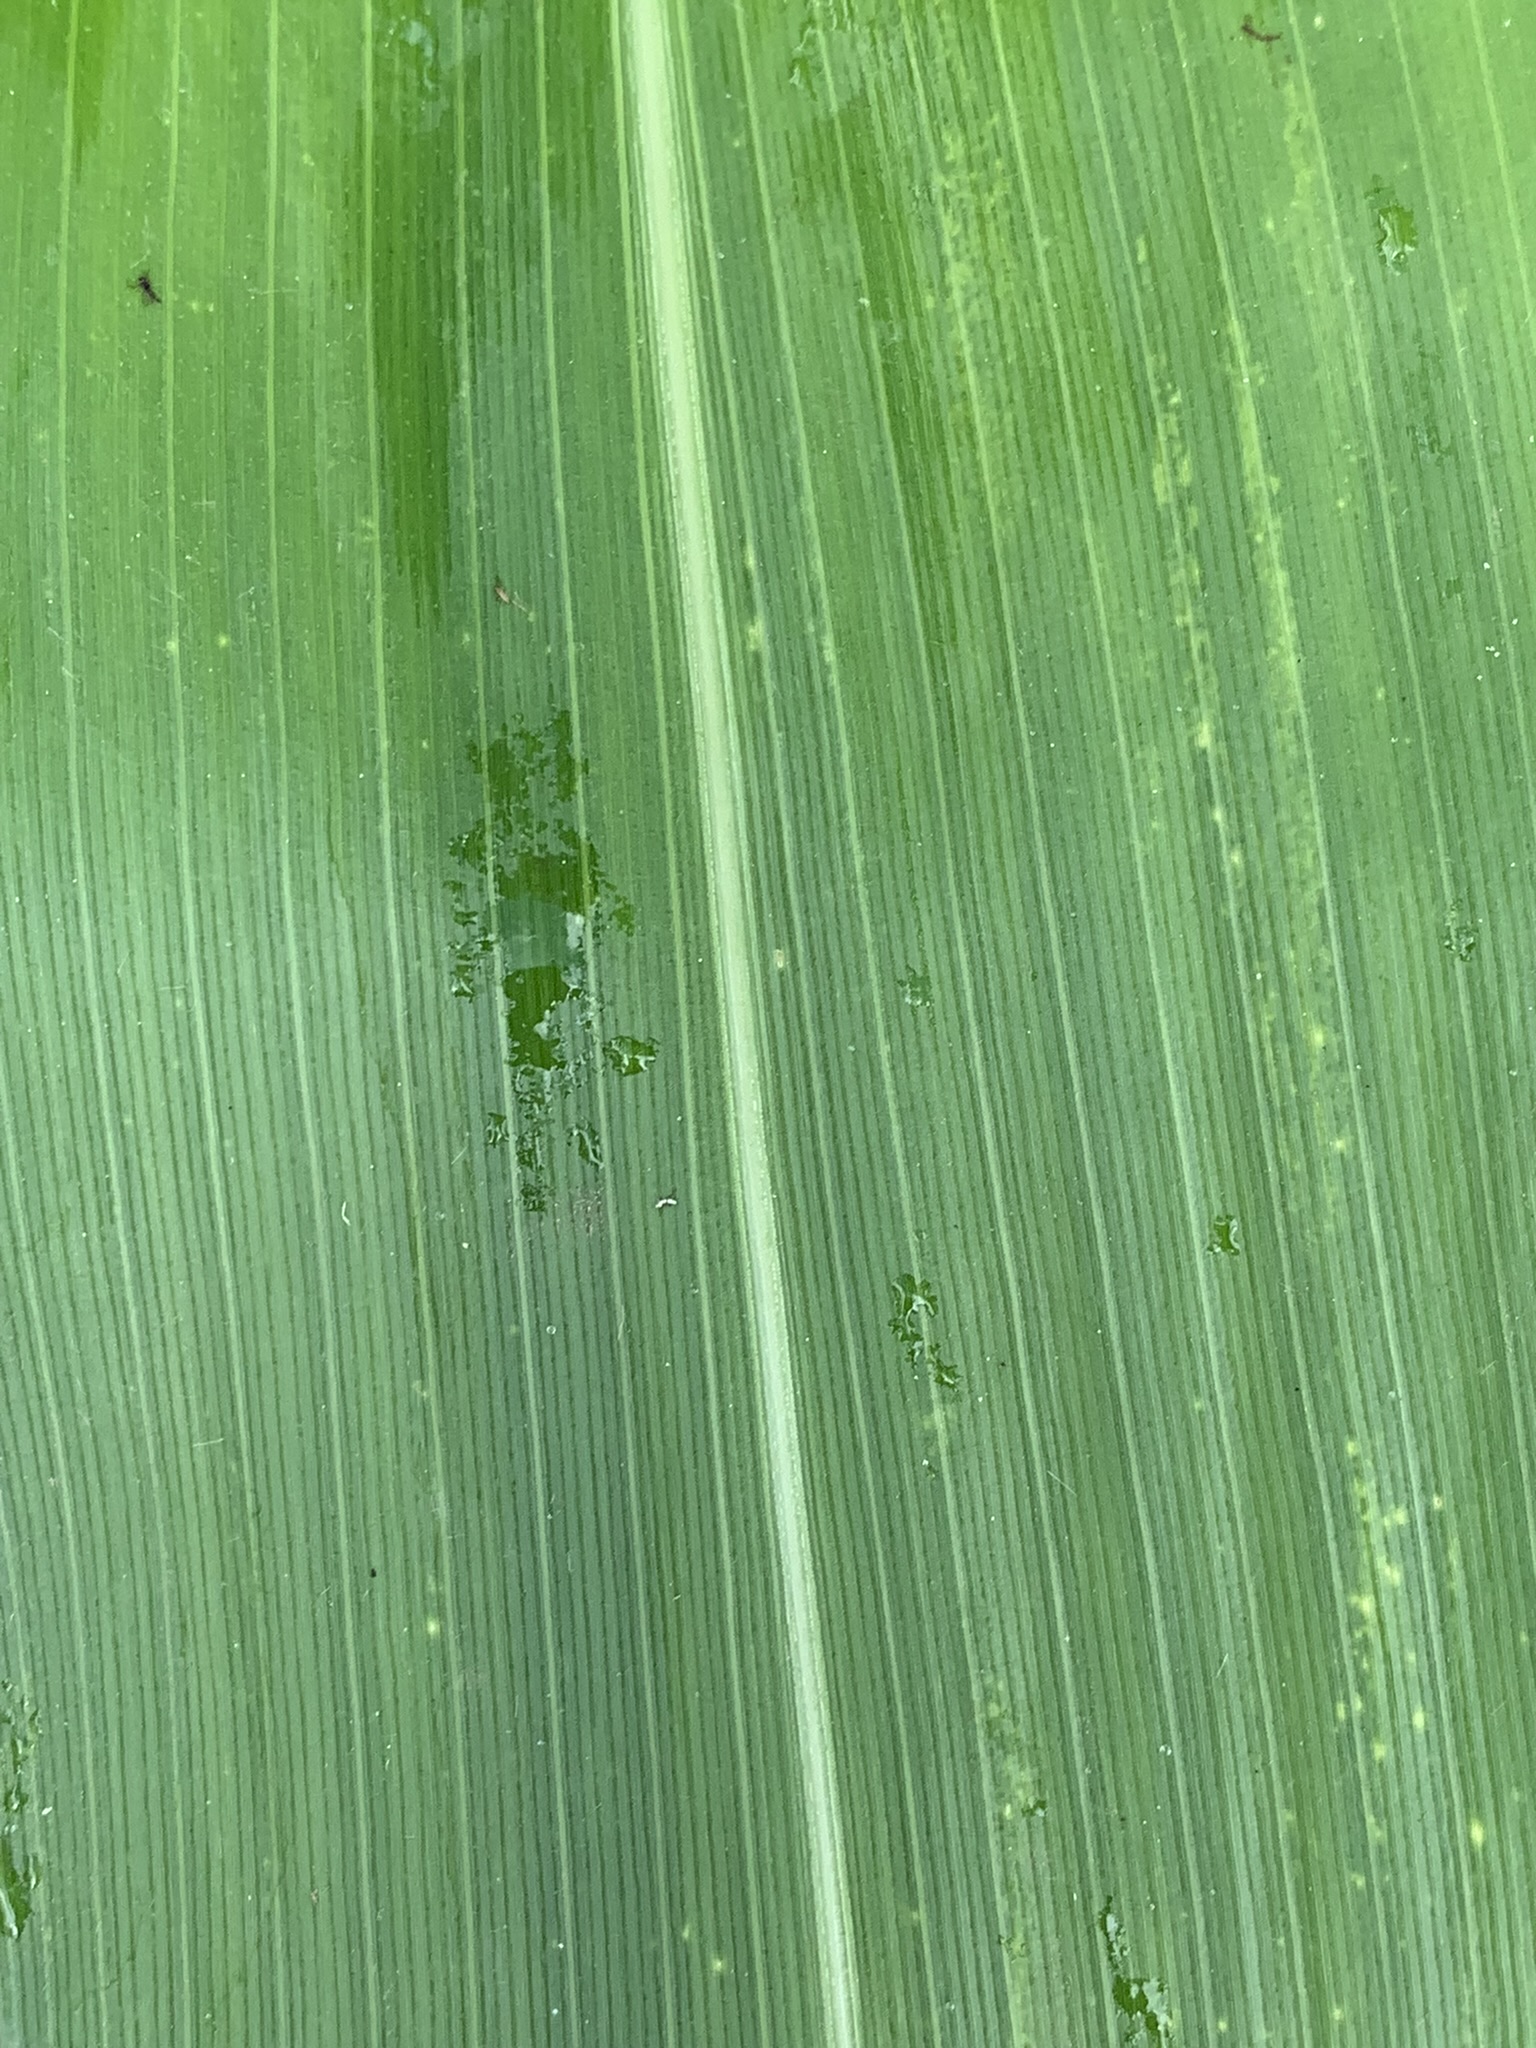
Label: Healthy